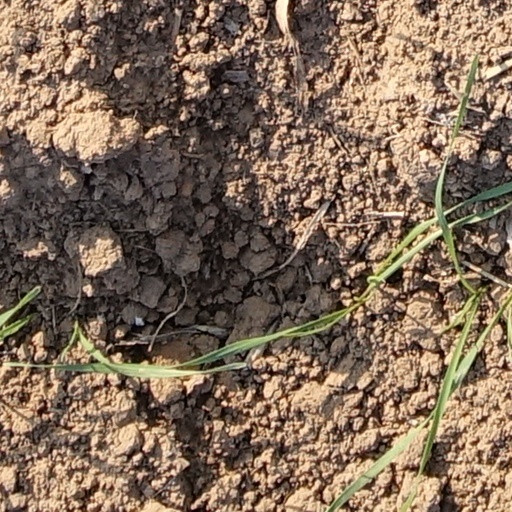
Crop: wheat